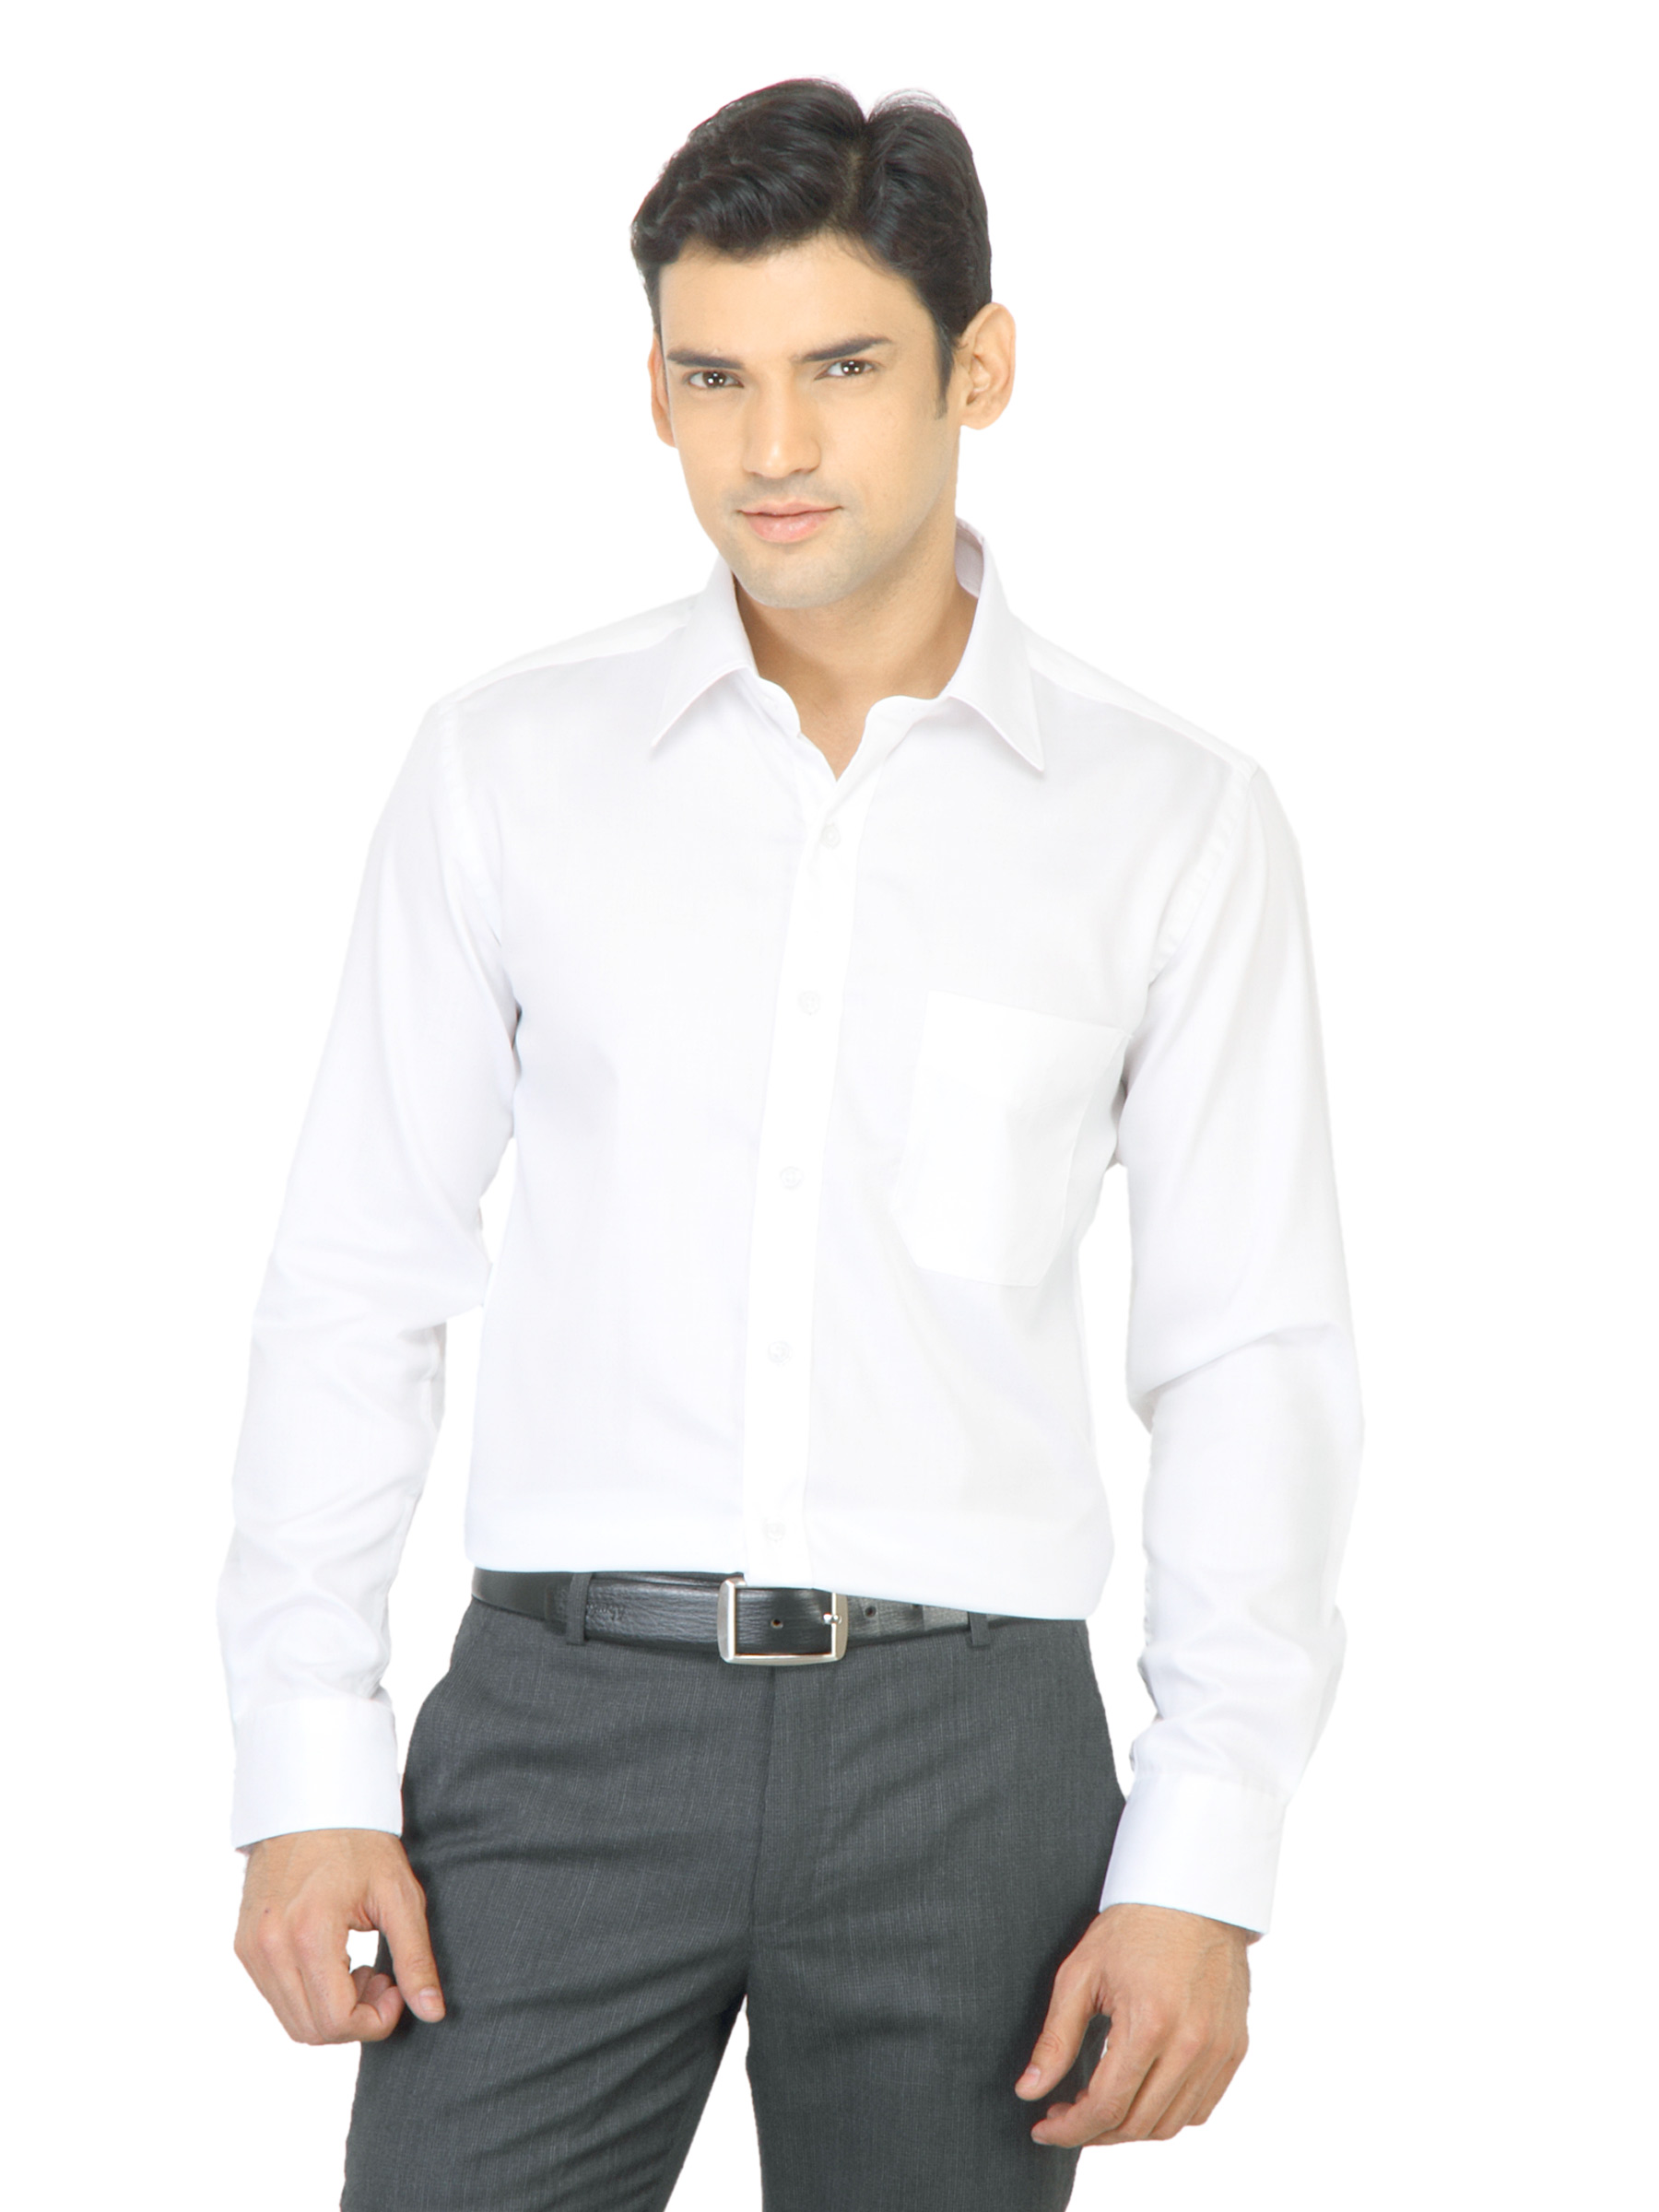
Mark Taylor Men Solid White Shirt
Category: Apparel / Topwear / Shirts
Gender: Men
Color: White
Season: Fall 2011
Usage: Casual